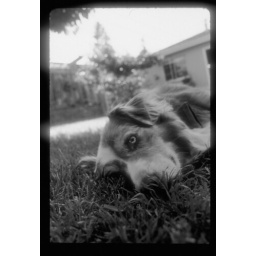
my australian shepherd amber black and white in the backyard